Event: Nepal Earthquake
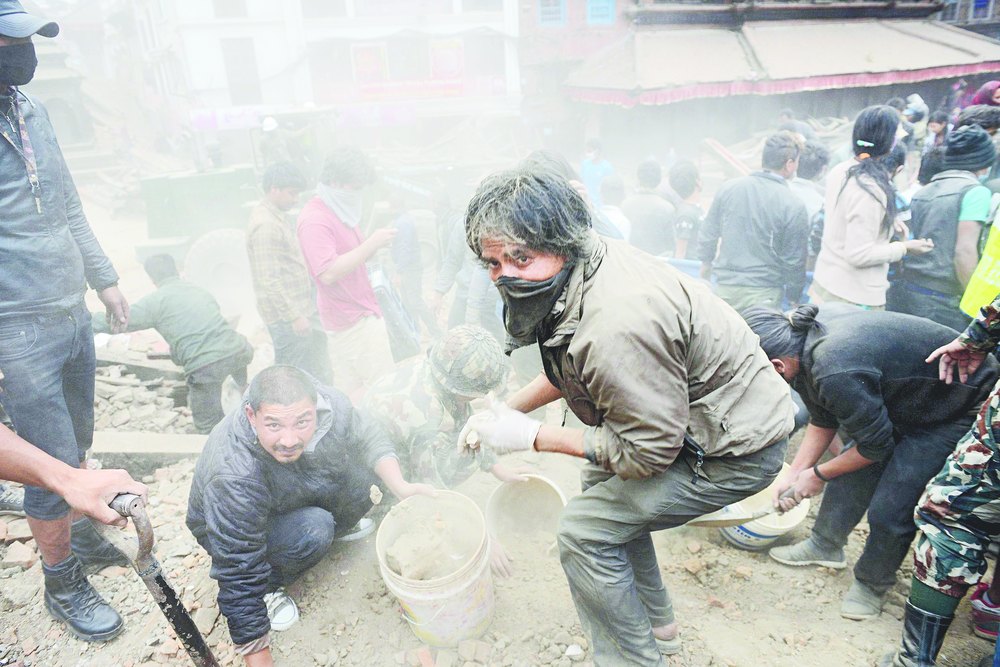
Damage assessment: damage